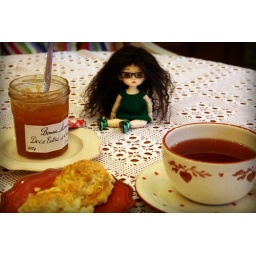
Raspberry and blackberry tea, scones with apricot jam and my sweet nerd girl Belinha:-)Crochet table cover by my grandmother^_^Only tasty things:-)